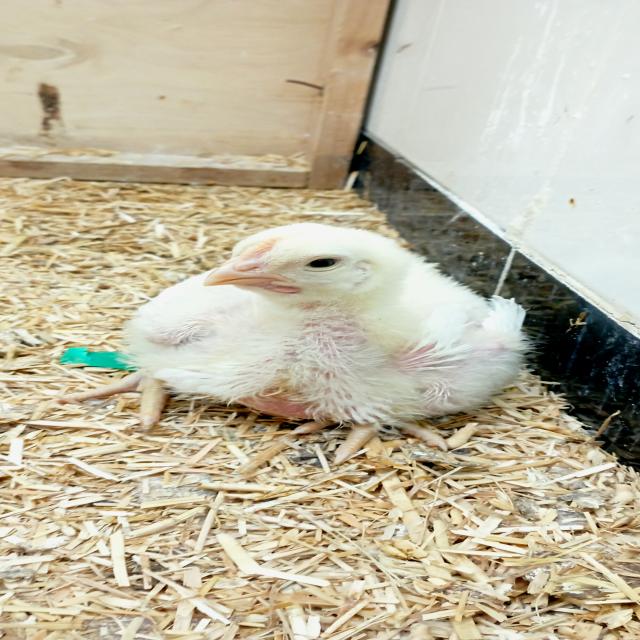
Weight: 650 g